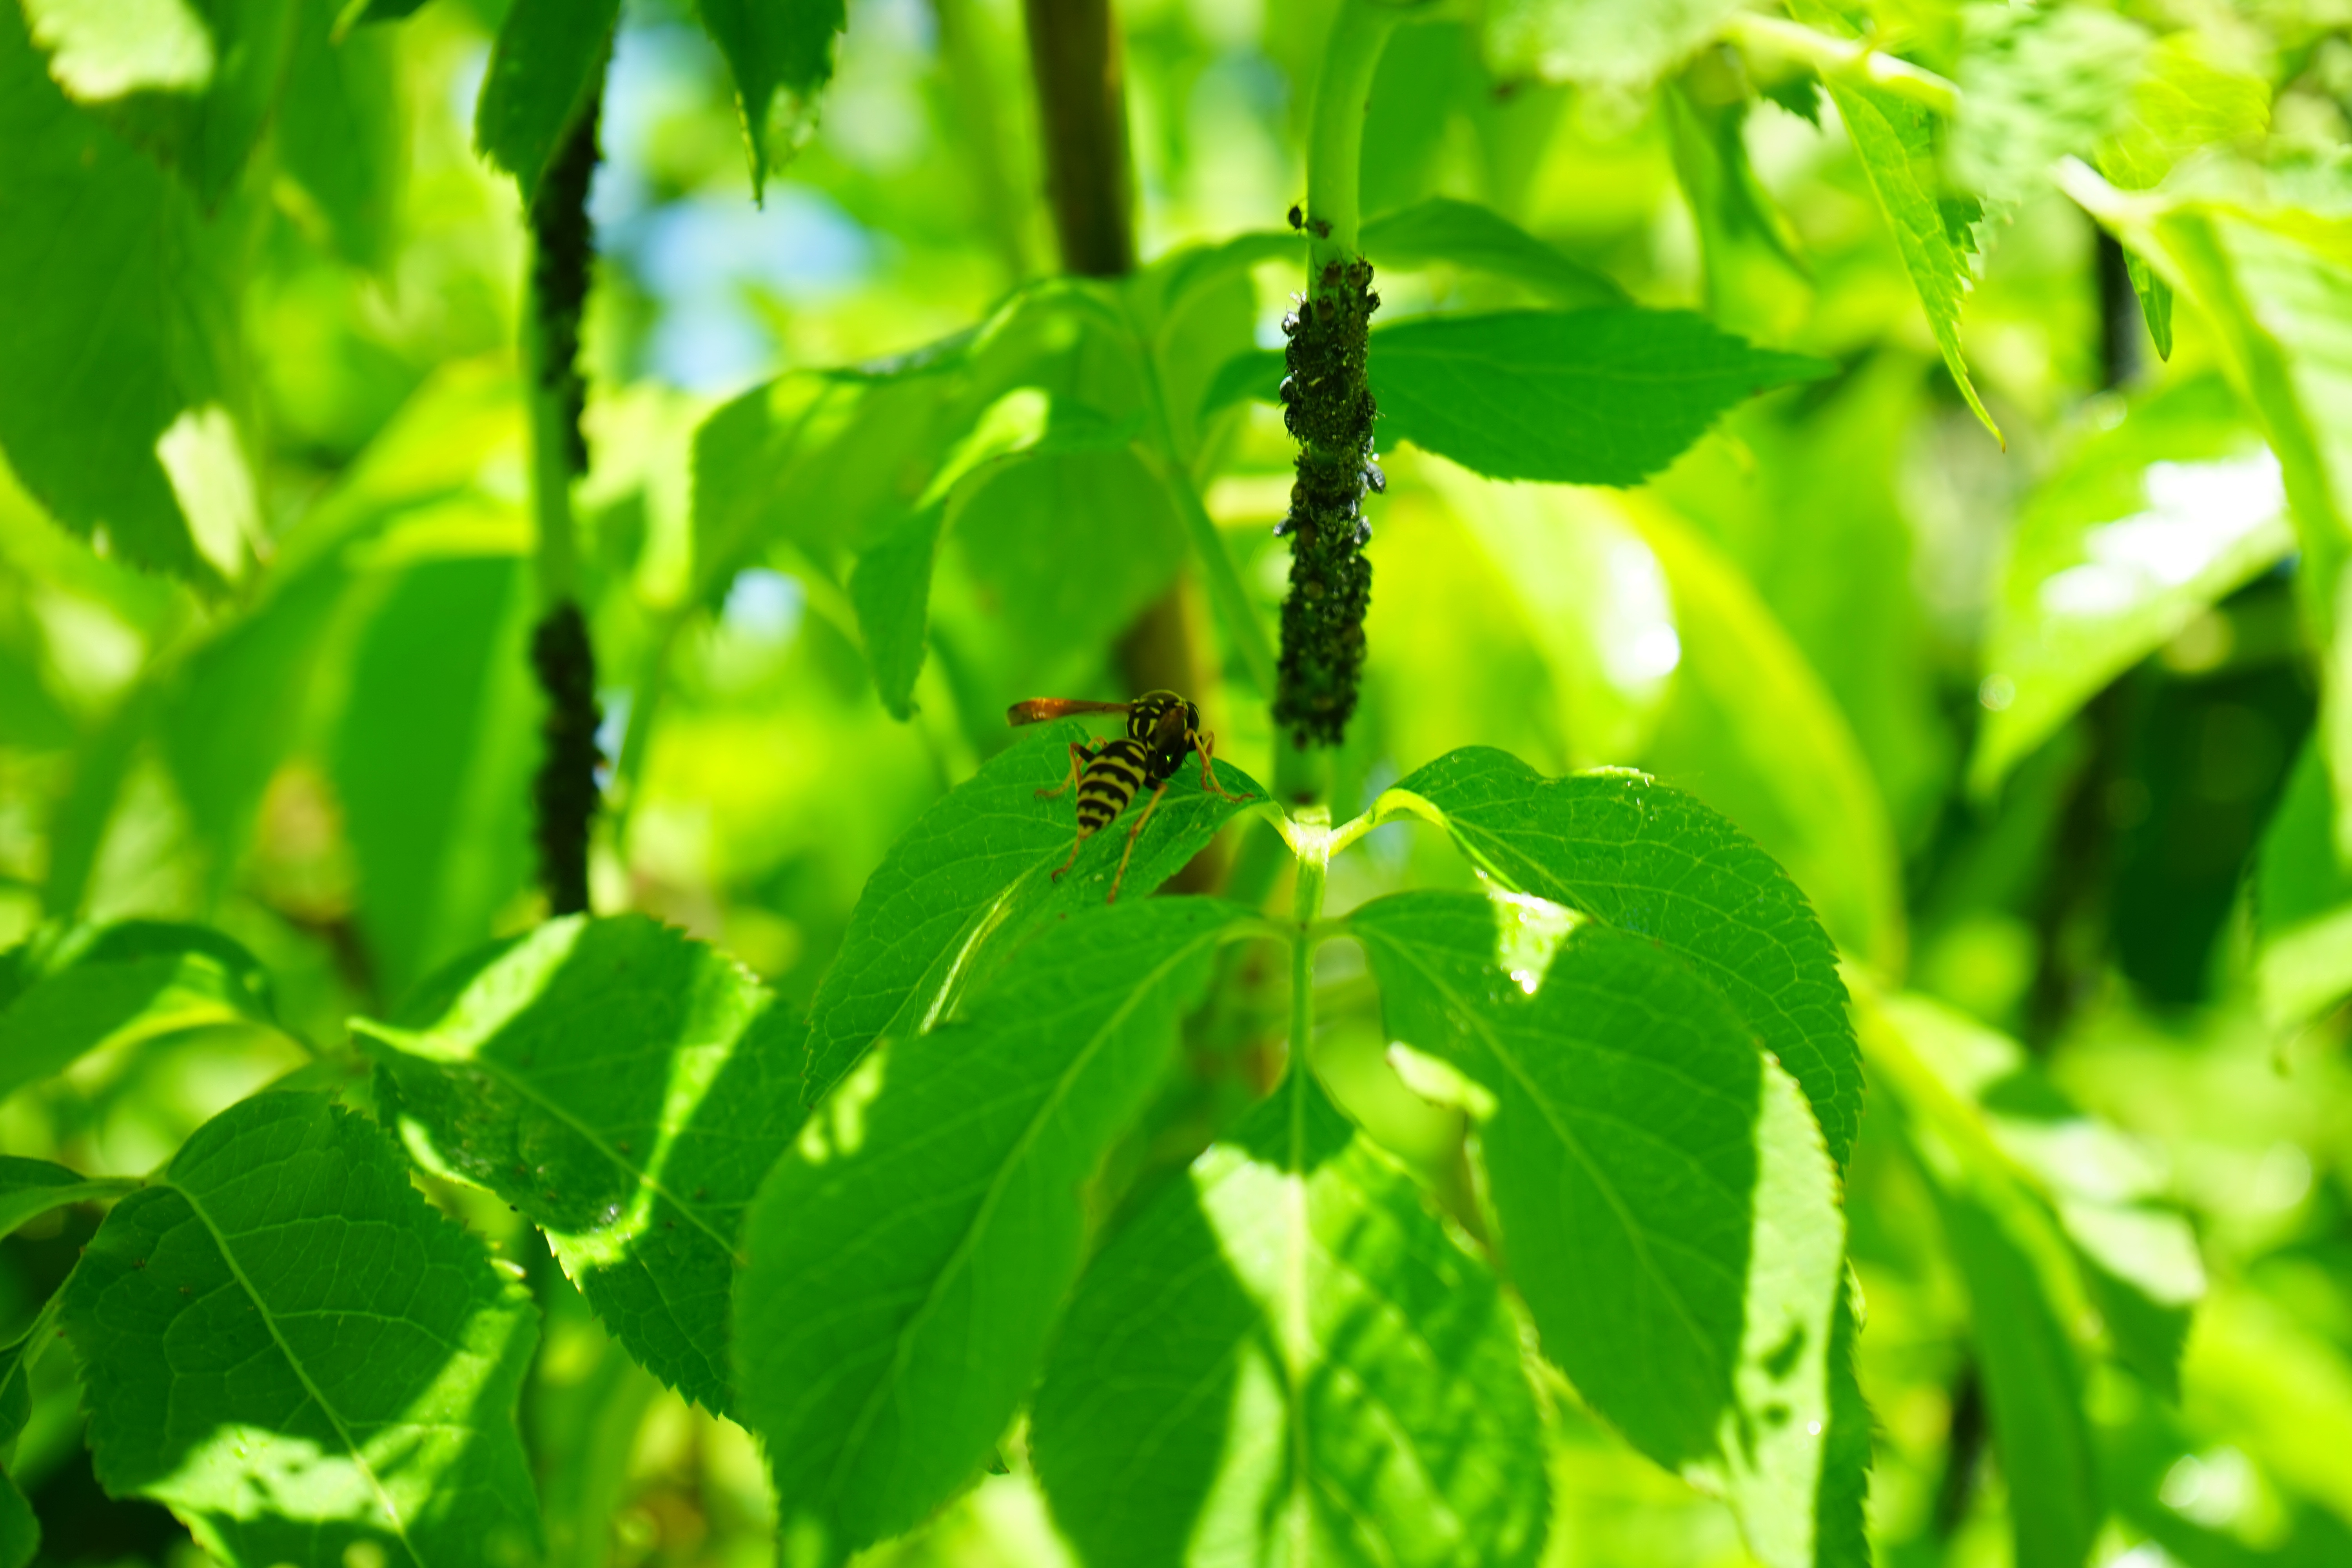
tree, branch, plant, leaf, flower, bush, food, green, jungle, produce, insect, agriculture, invertebrate, elder, shrub, lilac, wasp, pests, aphids, vermin, flowering plant, infestation, adoxaceae, holder bush, sambucus, sambucus nigra, holler, black elderberry, holder, lice, land plant, black elder aphids, aphis sambuci